Alan Dean Foster

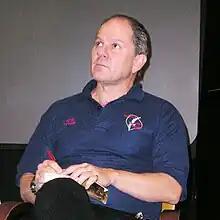
Foster at BayCon in 2007

Alan Dean Foster (born November 18, 1946) is an American writer of fantasy and science fiction. He has written several book series, more than 20 standalone novels, and many novelizations of film scripts.